Ana Birchall

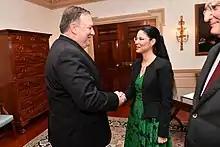
Birchall meets with U.S. Secretary of State Michael R. Pompeo at the U.S. Department of State in Washington, D.C. on 15 June 2018.

In 1998, Birchall married British businessman Martyn Birchall. The two had a son, Andrew in 2001. They live in Bucharest.